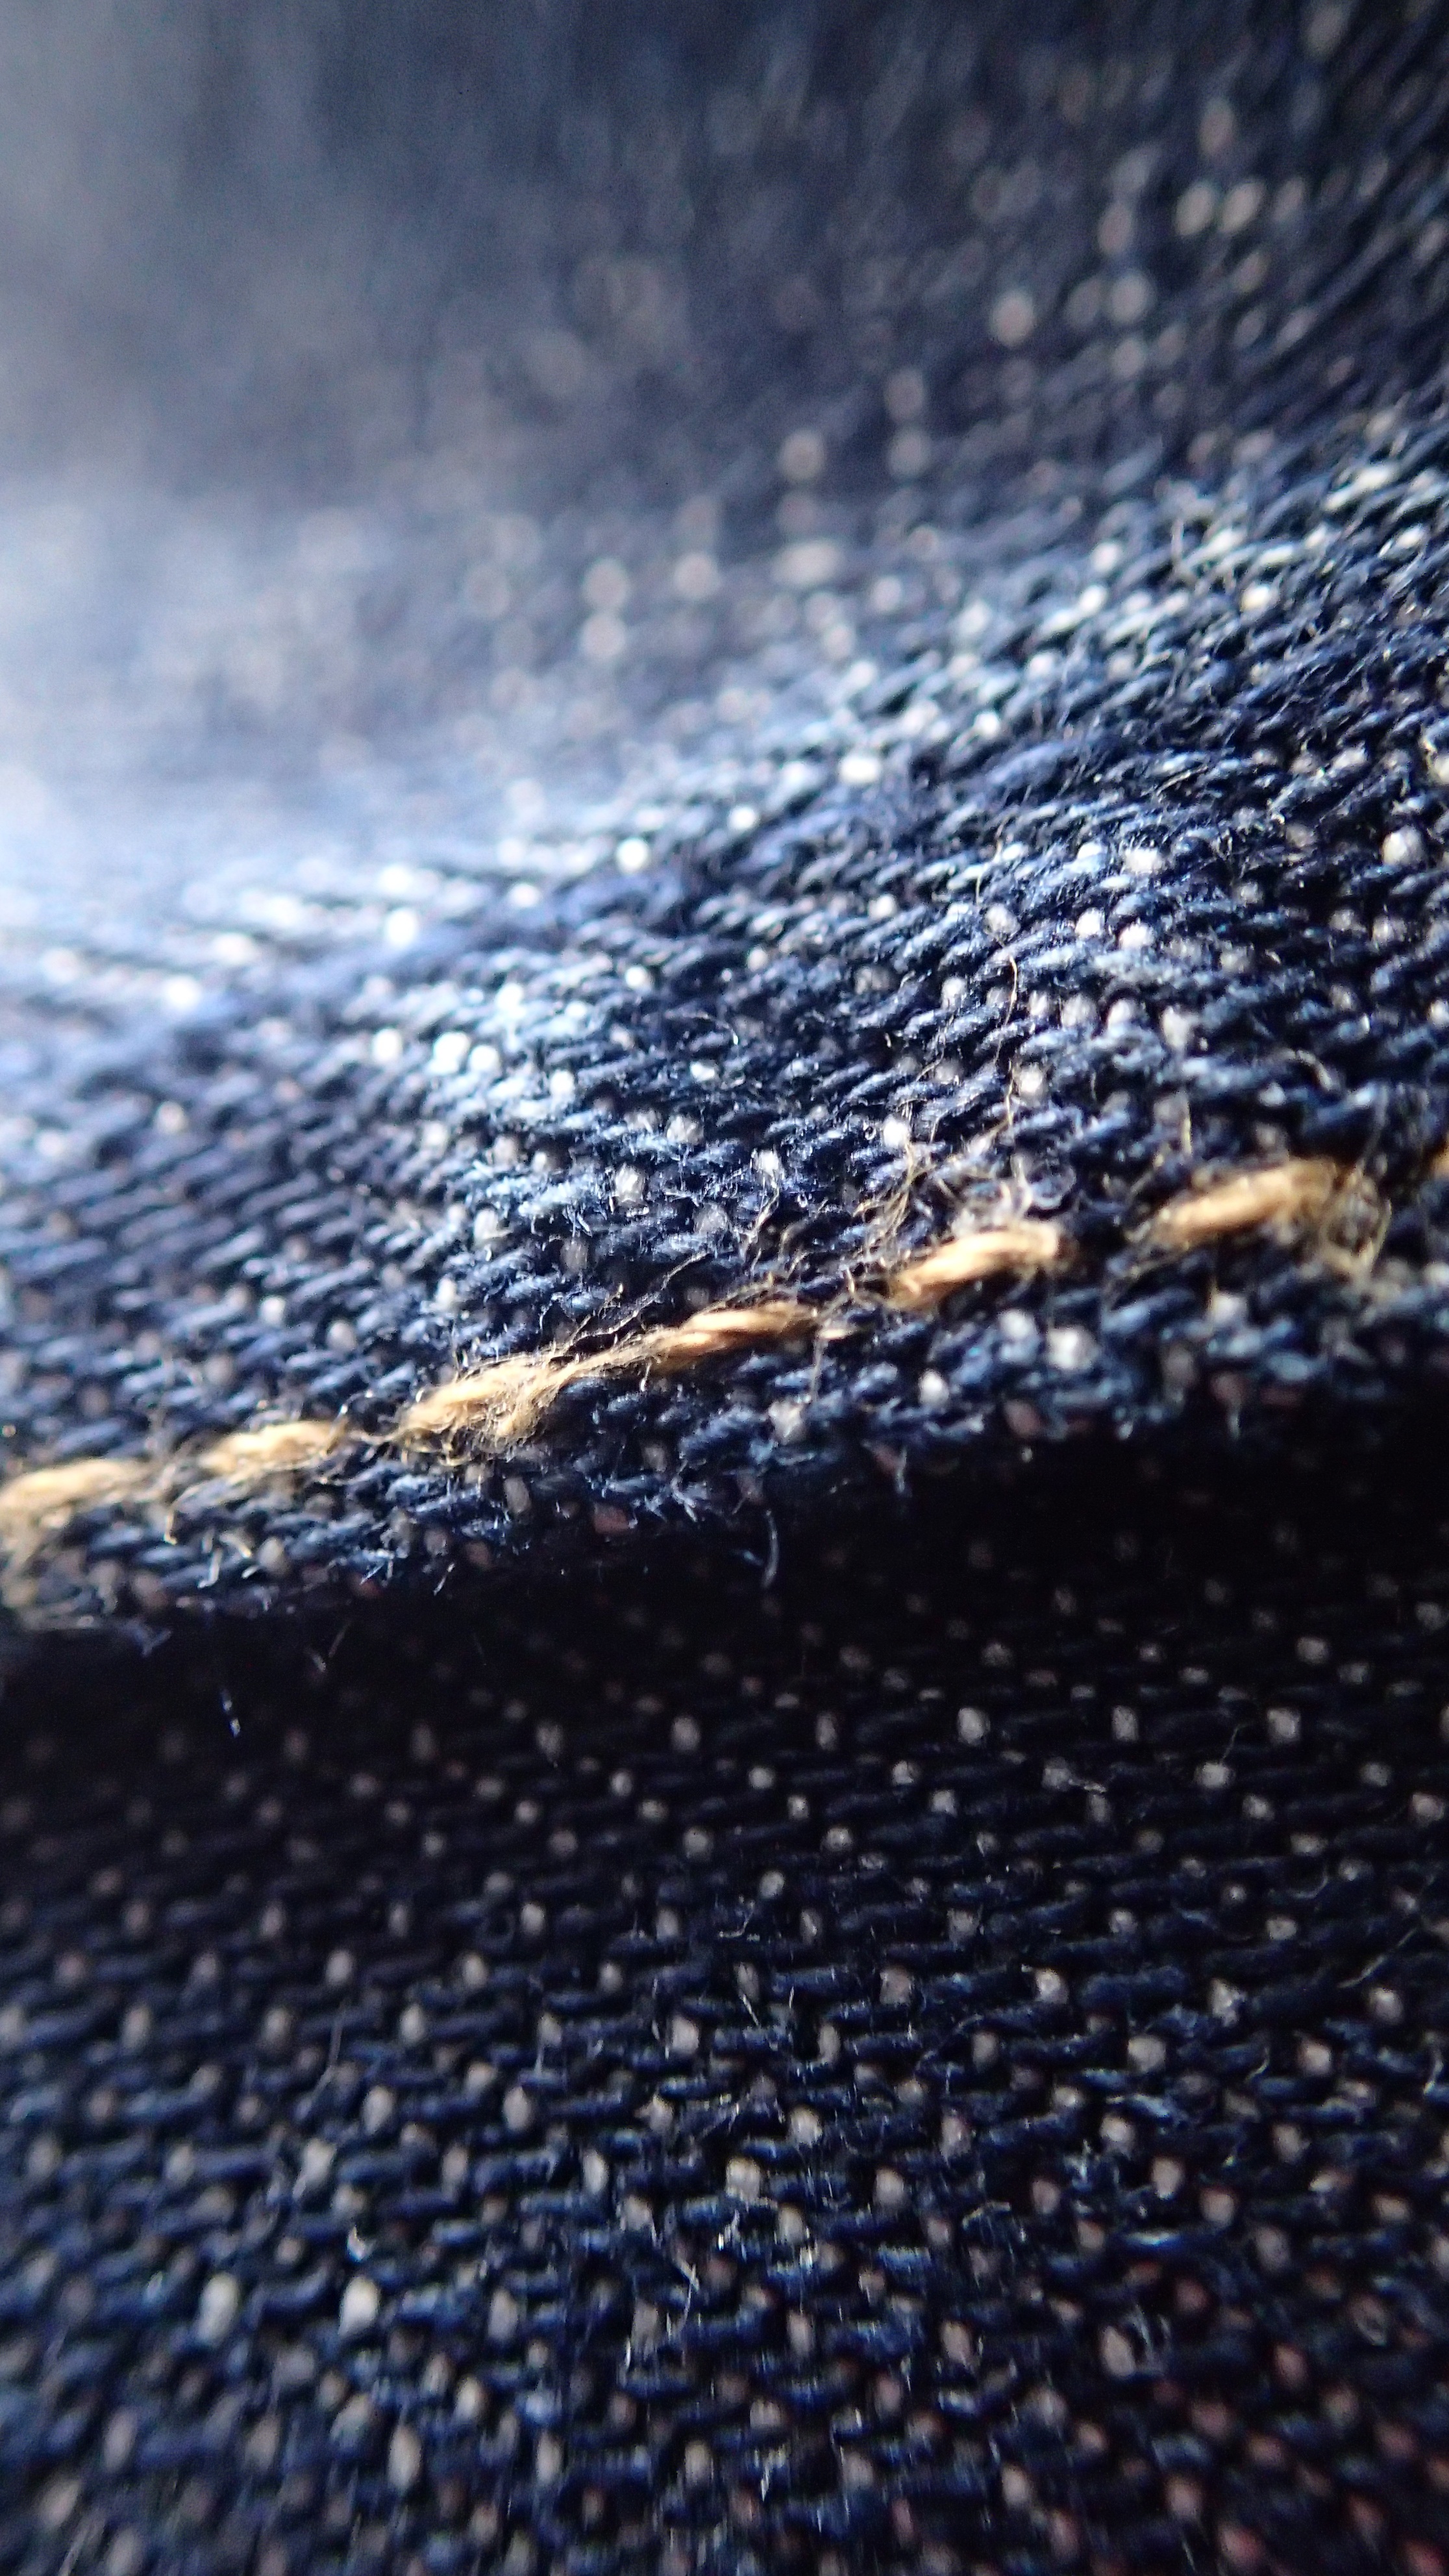
sea, water, ocean, horizon, cloud, sky, sunlight, texture, wave, asphalt, line, jeans, reflection, fashion, blue, clothing, cloth, material, textile, wear